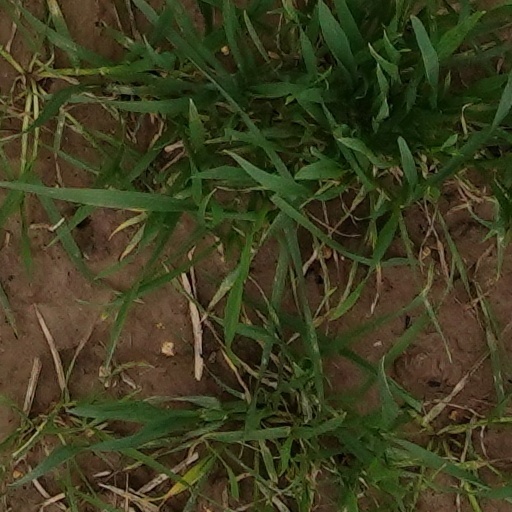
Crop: wheat